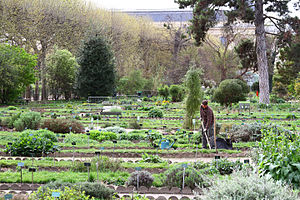
Anlægsgartner
Anlægsgartner i gang med arbejdet i en botanisk have (Jardin des Plantes, Paris).
Anlægsgartner er betegnelsen for de håndværkere, som anlægger og plejer haver og parker. Betegnelsen er fri, dvs. at enhver, som har lyst, kan kalde sig anlægsgartner – også uden at have en formaliseret gartneruddannelse bag sig.